Lydia Suckling

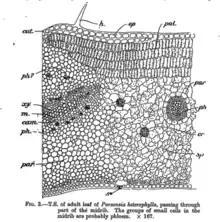
Diagram of the leaf structure of Parsonsia heterophylla (New Zealand jasmine) as drawn by Lydia Suckling

As was common for university-educated women in New Zealand at the time, Suckling entered teaching after completing her studies. She was employed as a student assistant at Canterbury University College in 1910, and then taught at Napier Girls' High School from 1912 to 1915. She worked at Auckland Girls' Grammar School 1916–17.